Asfondilitis

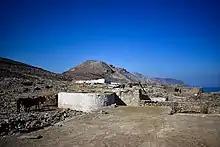
The village of Asfondilitis in Amorgos

Asfondilitis (Greek: Ασφοντυλίτης) is an abandoned ancient village in the Greek island of Amorgos. The settlement is in the middle of Megali Strata, an old path connecting Aegiali to Chora.